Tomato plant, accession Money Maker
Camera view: vertical (180 deg); turntable rotation: 0 degrees
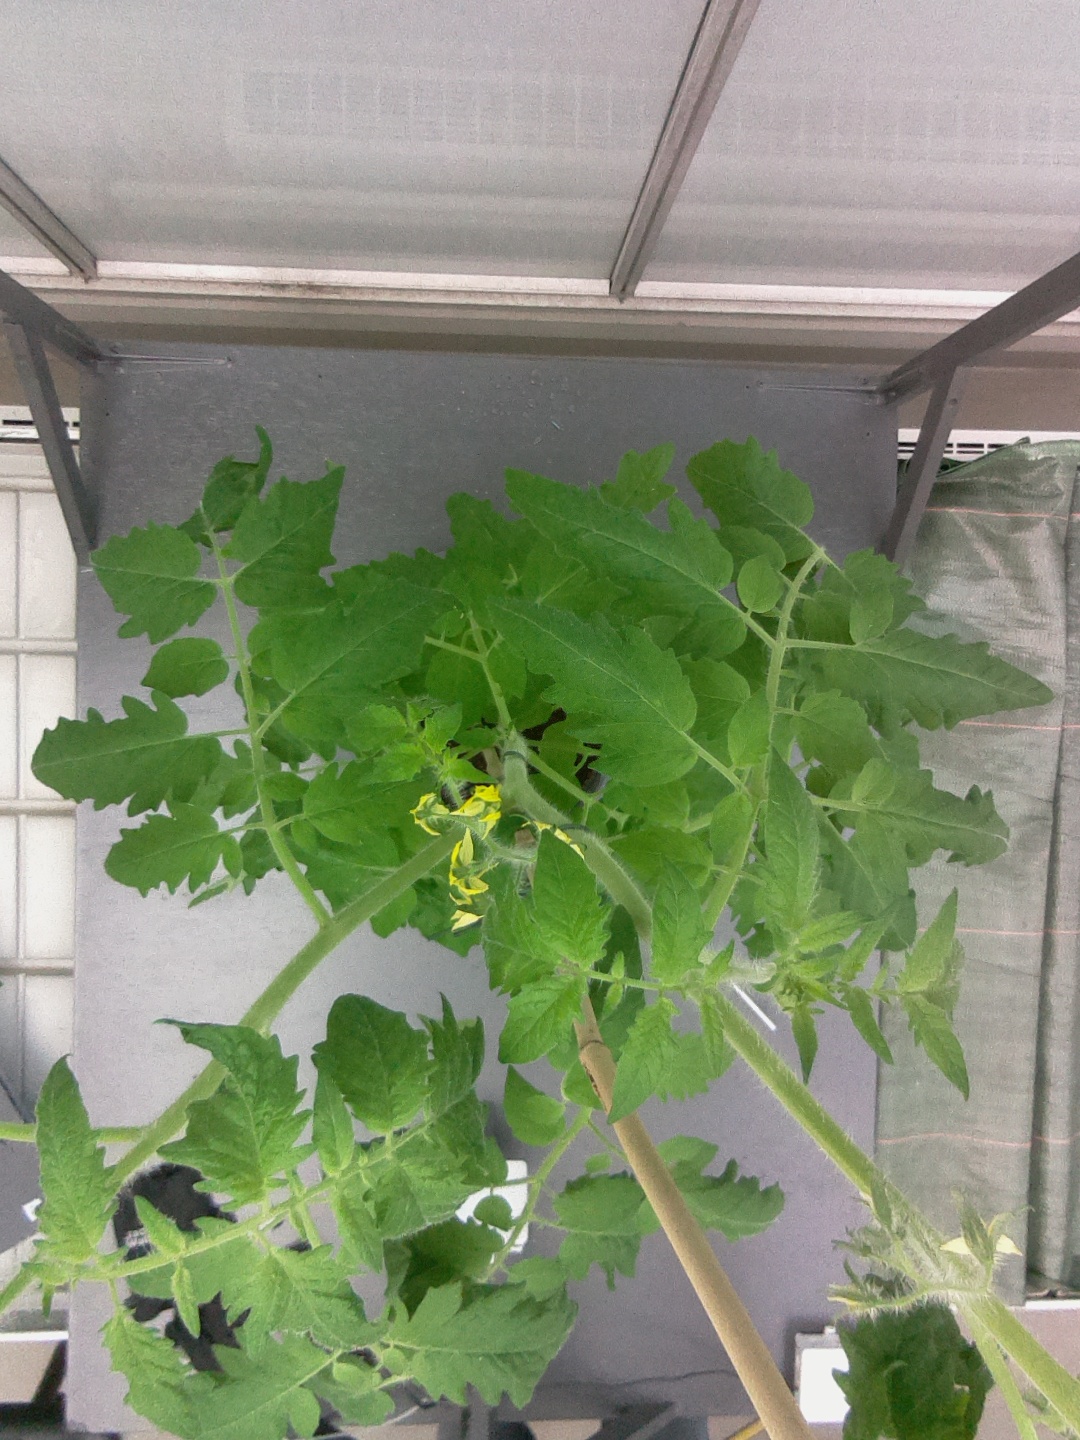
BBCH growth stage 61: 10%-20% of flowers open